Diogenes Laertius

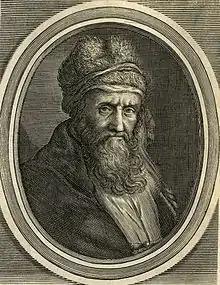
1688 engraving of Diogenes Laërtius

Diogenes Laërtius was a biographer of the Greek philosophers. Little is definitively known about his life, but his surviving work, "Lives and Opinions of Eminent Philosophers", remains a primary source for the history of ancient Greek philosophy. His reputation is controversial among scholars because he often repeats information from his sources without critically evaluating it. In many cases, he focuses on insignificant details of his subjects' lives while ignoring important details of their philosophical teachings and he sometimes fails to distinguish between earlier and later teachings of specific philosophical schools. However, unlike many other ancient secondary sources, Diogenes Laërtius tends to report philosophical teachings without trying to reinterpret or expand on them, and so his accounts are often closer to the primary sources. Due to the loss of so many of the primary sources on which Diogenes relied, his work has become the foremost surviving source on the history of Greek philosophy.